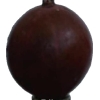
Label: gooseberry